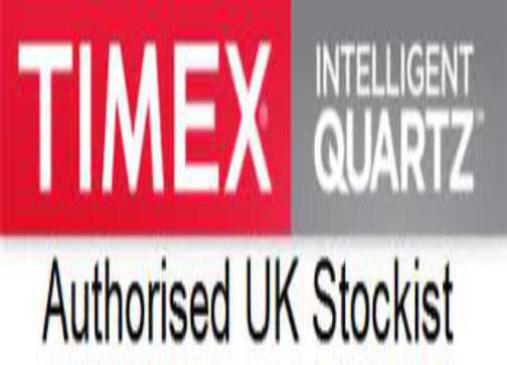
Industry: Clothes